Slovak Republic (1939–1945)

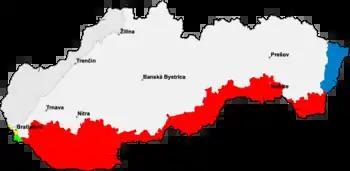
Territorial changes of Slovak Republic from 1938 to 1947 (Red indicating areas which became a part of Hungary, due to the First Vienna Award. Changes on the border with Poland are missing)

On 14 March, the Slovak parliament convened and heard Tiso's report on his discussion with Hitler and a possible declaration of independence. Some of the deputies were skeptical of making such a move, among other reasons, because some worried that the Slovak state would be too small and with a strong Hungarian minority. The debate was quickly brought to a head when Franz Karmasin, leader of the German minority in Slovakia, said that any delay in declaring independence would result in Slovakia being divided between Hungary and Germany. Under these circumstances, Parliament unanimously voted to secede from Czecho-Slovakia, thus creating the first Slovak state in history. Jozef Tiso was appointed the first Prime Minister of the new republic. The next day, Tiso sent a telegram (composed the previous day in Berlin) announcing Slovakia's independence, asking the Reich to take over the protection of the newly minted state. The request was readily accepted.